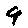
Label: 9